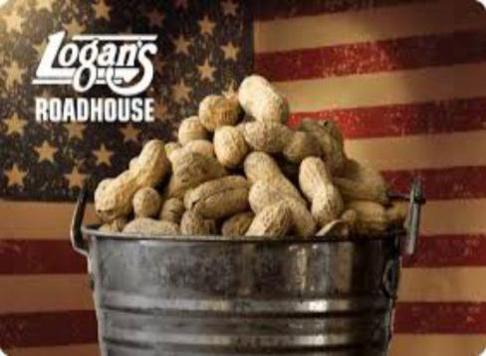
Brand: logan's roadhouse
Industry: Food